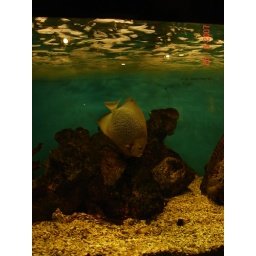
fish in its home